Mittwoch aus Licht

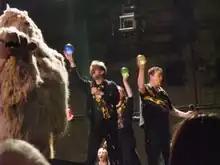
"Kakabel" from "Michaelion": choir members hold up the seven globes and comment (Birmingham Opera, 24 August 2012)

Lucicamel, who is a Bactrian camel, arrives accompanied by a trombonist dressed in white, and is greeted by the delegates. In a series of events, he presents himself to the assembly.